Embassy of Australia, Jakarta

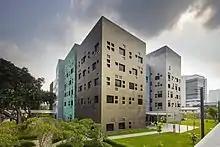
Building of the embassy in 2016

The Embassy of Australia in Jakarta (Indonesian: "Kedutaan Besar Australia di Jakarta") is the diplomatic mission of Australia in Indonesia, located within the Golden Triangle.